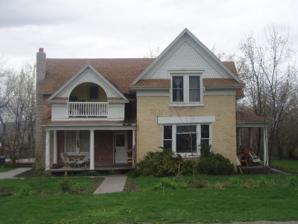
Building: Hobson-Hill House
Country: United States of America
Year built: 1883
United States historic place Hobson-Hill House U.S. National Register of Historic Places Show map of Utah Show map of the United States Location 108 South 100 West, Richmond, Utah Coordinates 41°55′13″N 111°48′40″W / 41.92028°N 111.81111°W / 41.92028; -111.81111 ( Hobson-Hill House ) Area 1.9 acres (0.77 ha) Built c.1883, c.1900, c.1905 Architectural style Late Victorian MPS Richmond, Utah MPS NRHP reference No. 04001125 Added to NRHP October 8, 2004 The Hobson-Hill House , at 108 South 100 West in Richmond, Utah , was listed on the National Register of Historic Places in 2004.  It has also been known as the Louis & Clara Merrill House and as the George & Maud Bair House .  The listing included three contributing buildings . It is a brick cross wing house with Victorian Eclectic stylings, built upon a rubble foundation.  Its oldest portion was built around 1883: a one-and-a-half-story red brick house with a lean-to extension.  A frame ell to the west was added around 1900.  It became a cross-wing plan house with a c.1905 yellow brick addition to the north. References